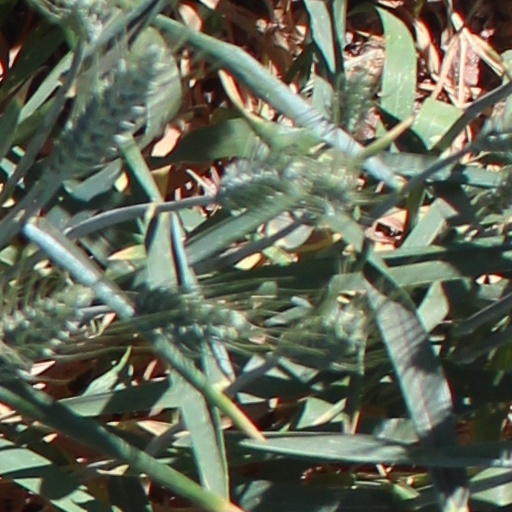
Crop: wheat